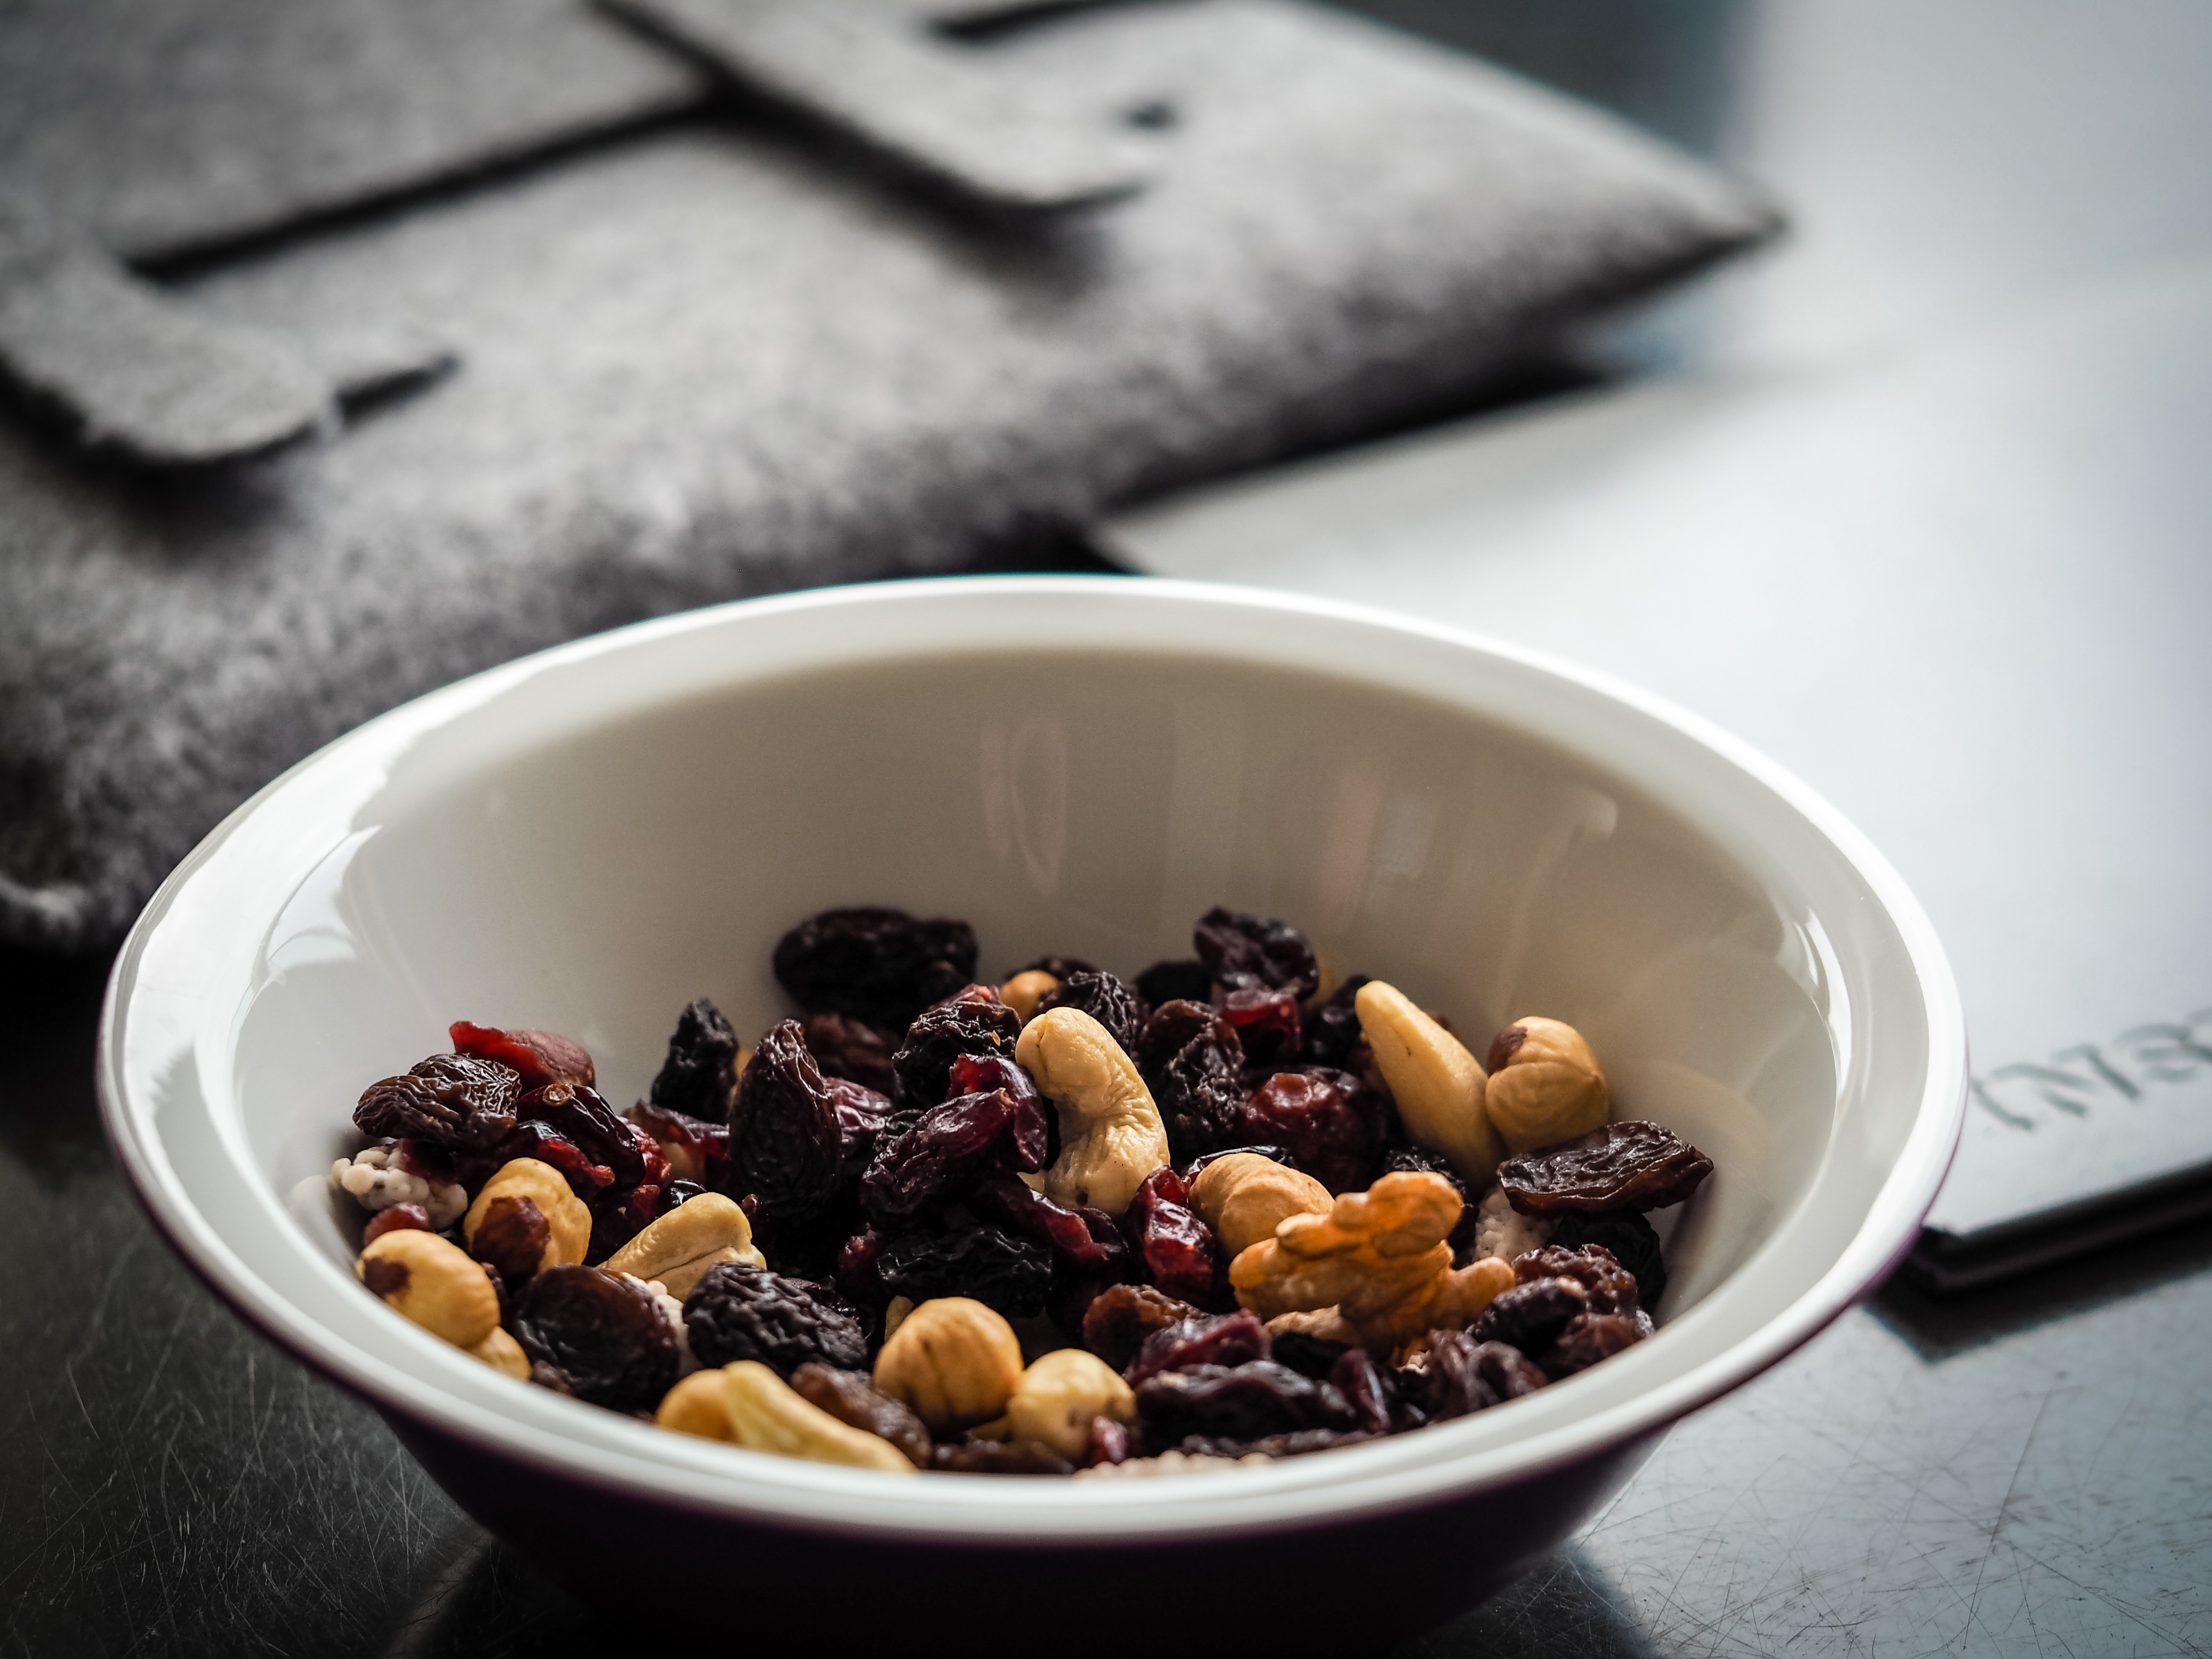
plant, fruit, berry, dish, meal, food, produce, nut, breakfast, cuisine, delicious, shell, nuts, nutrition, peanuts, vegetarian food, sweetness, almonds, peanut, flavor, nibble, knabberzeug, trail mix, snack food